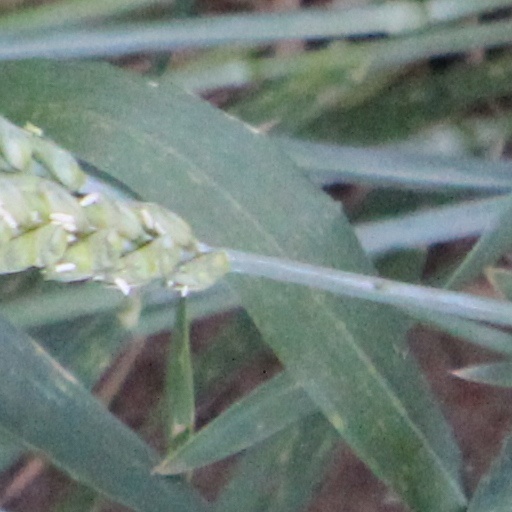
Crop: wheat